Buccaneers–Packers rivalry

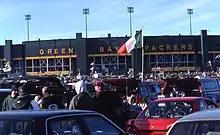
Photo of the outside of Lambeau Field with fans tailgating in the foreground

As of the 2024 NFL season, the Buccaneers and Packers have won a combined 15 championships in the league's history, including 7 Super Bowl appearances. Each team's overall record and playoff success are provided in the table below.